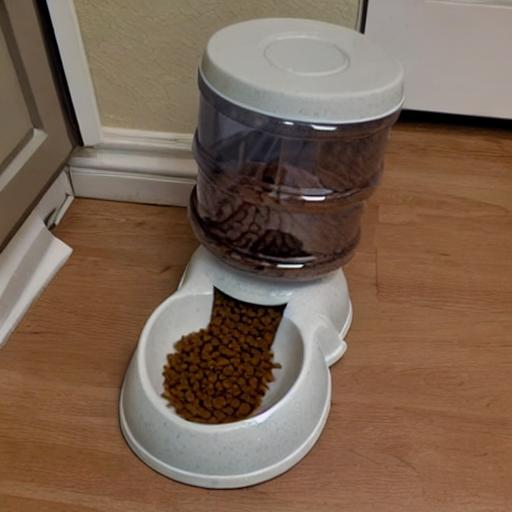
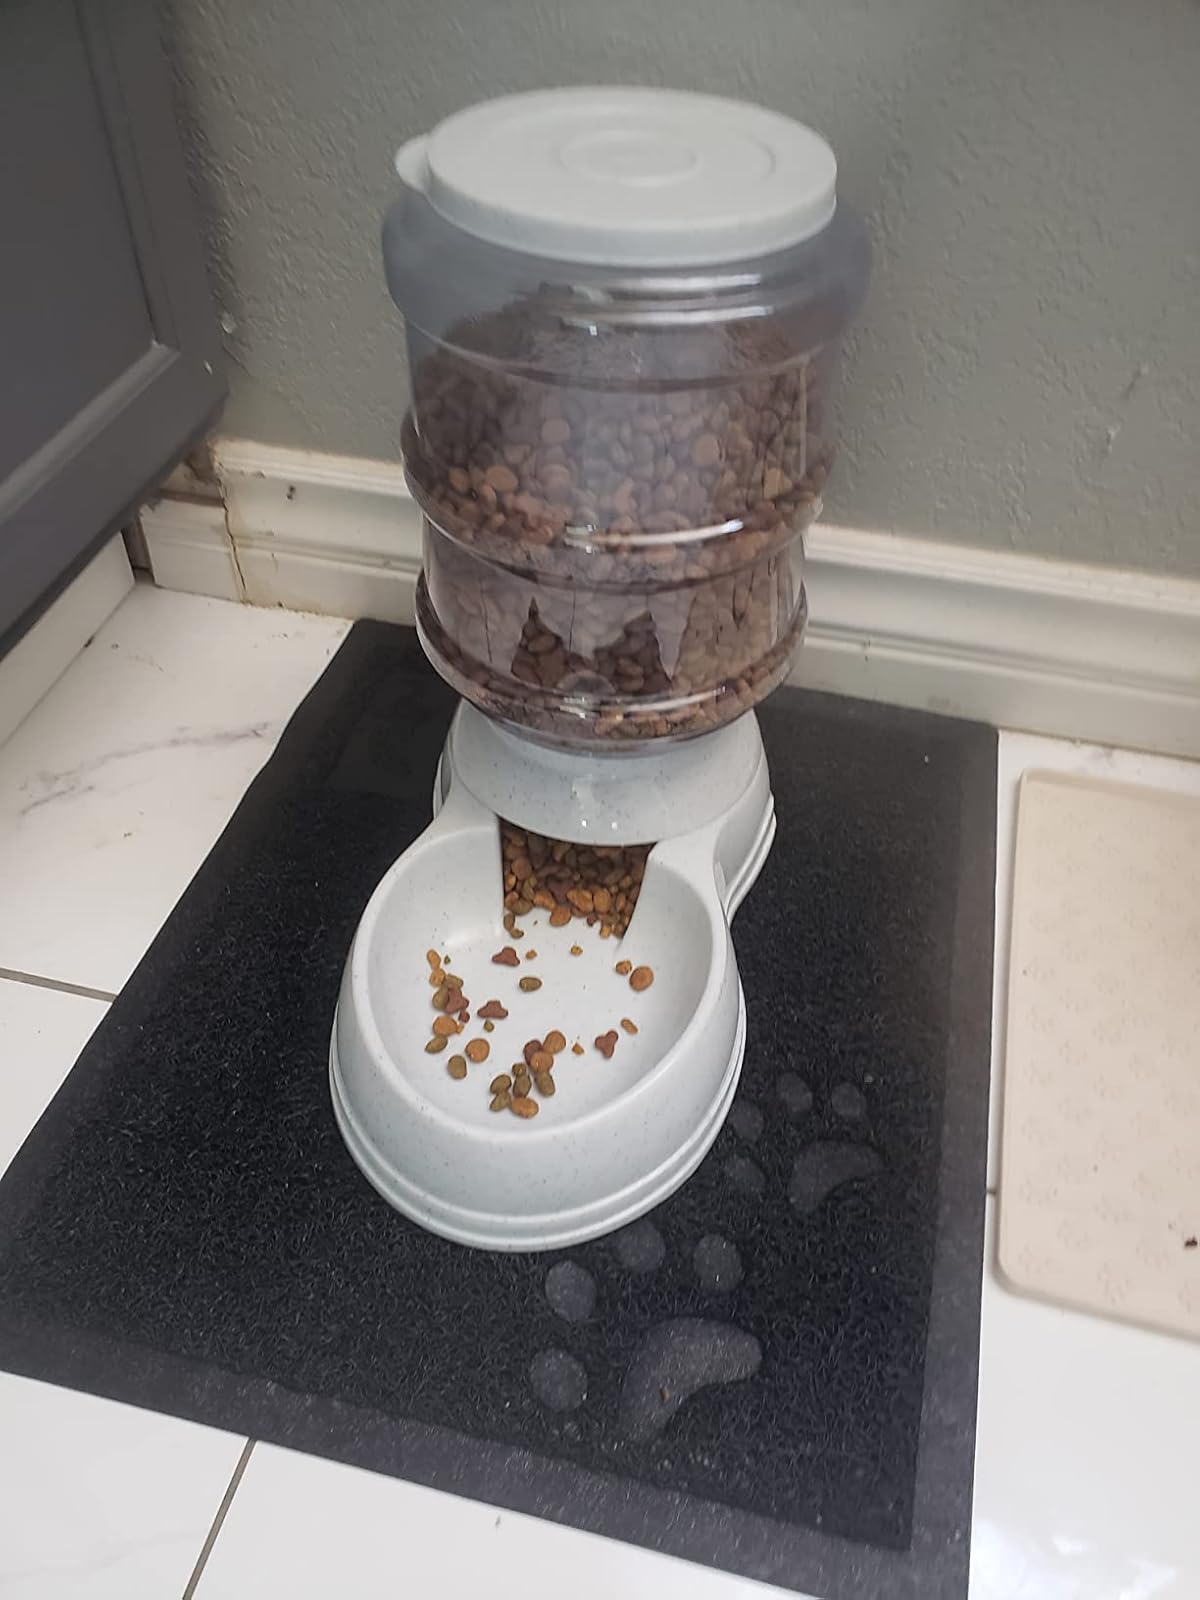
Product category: items_feeder
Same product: no